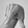
ASL letter: Q